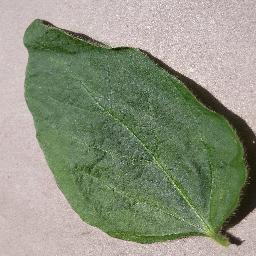
Label: Soybean___healthy